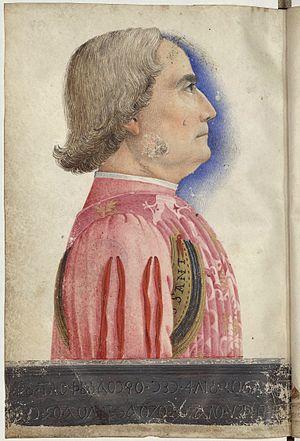
La Passion de saint Maurice et de ses compagnons est un manuscrit enluminé commandé par le général vénitien Jacopo Antonio Marcello à destination de Jean Cossa. Ses miniatures sont attribuées à un miniaturiste lombard anonyme ainsi qu'au peintre vénitien Jacopo Bellini ou son fils Giovanni Bellini. Il est actuellement conservé à la bibliothèque de l'Arsenal à Paris.
Le De situ orbis conservé à la bibliothèque d'Albi est un manuscrit enluminé de la Géographie de Strabon, d'origine italienne, daté de 1459.